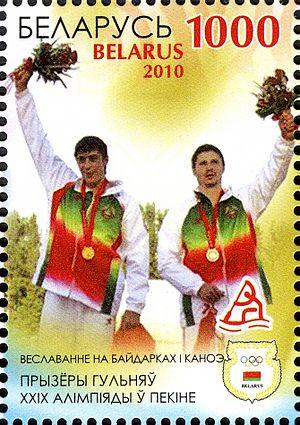
Aliaksandr Bahdanovich est un céiste biélorusse pratiquant la course en ligne, le plus souvent avec son frère Andrei Bahdanovich.. Il est né le 29 avril 1982.
Andrei Bahdanovich, né le 15 octobre 1987 est un céiste biélorusse pratiquant la course en ligne, le plus souvent avec son frère Aliaksandr Bahdanovich.